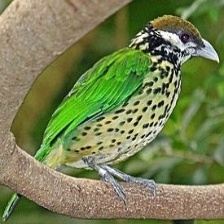
Species: SPOTTED CATBIRD
Scientific name: AILUROEDUS MACULOSUS